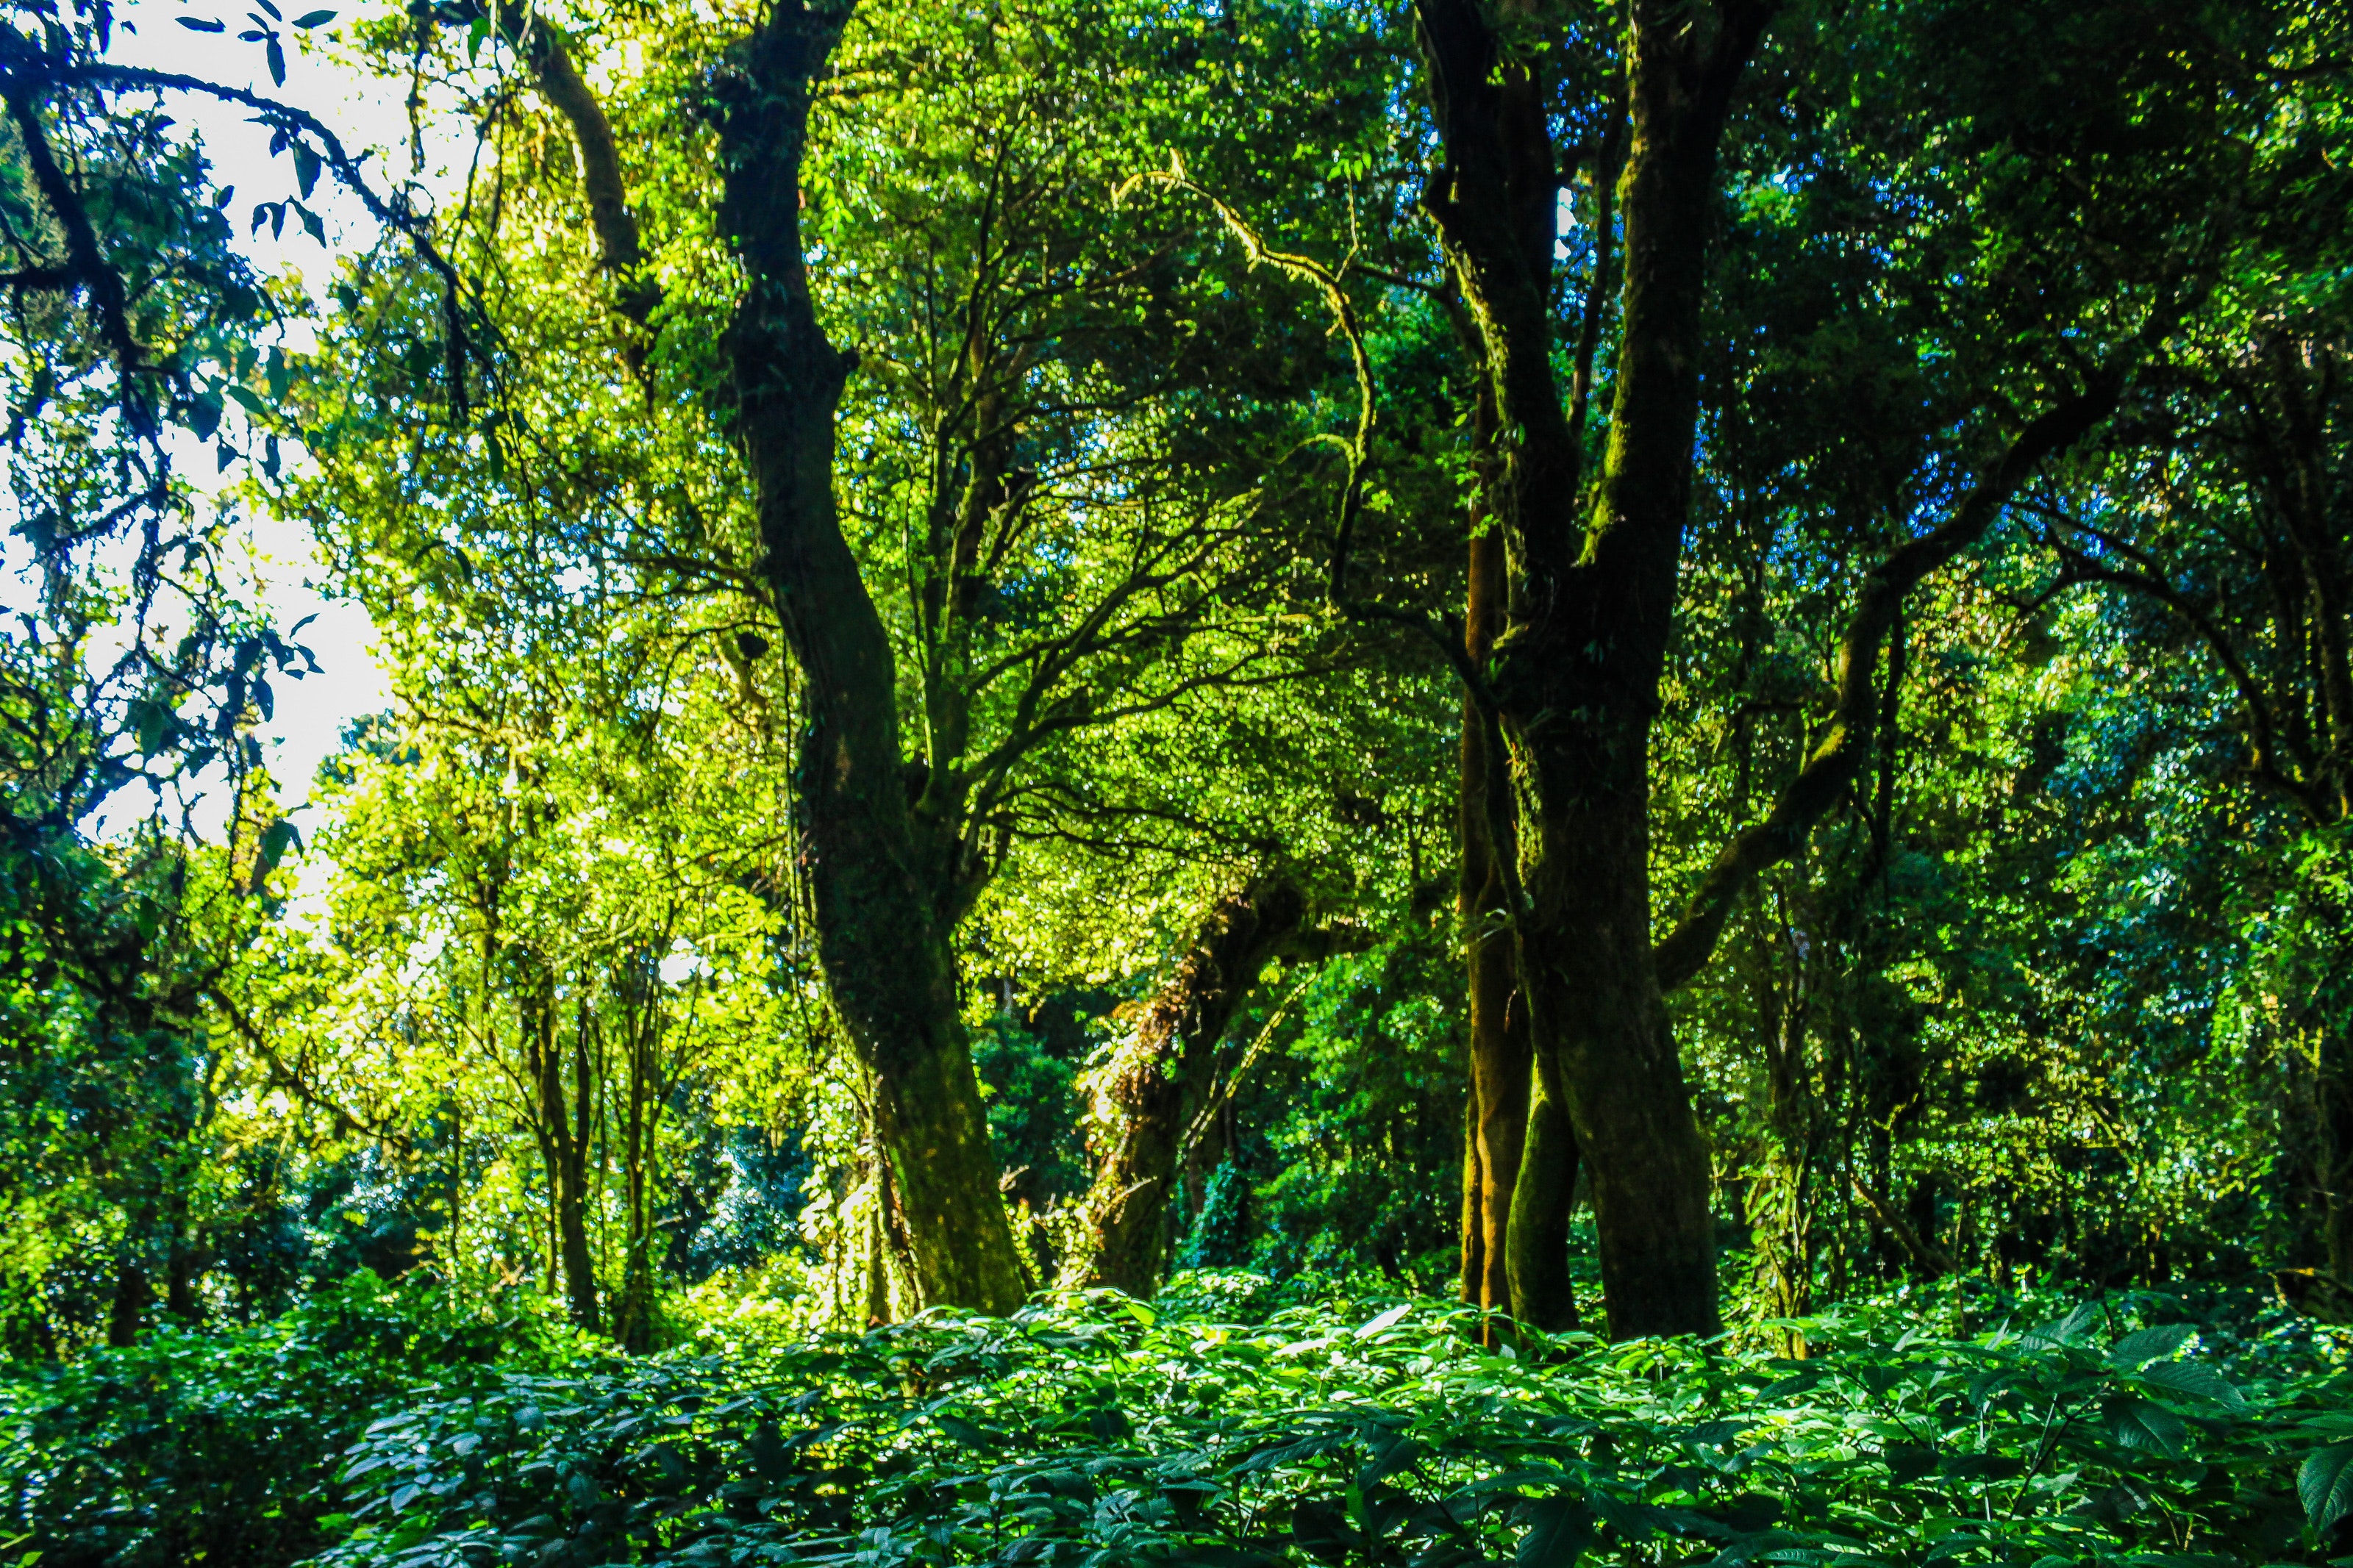
tree, green, natural landscape, nature, vegetation, forest, natural environment, nature reserve, woodland, old growth forest, woody plant, biome, plant, leaf, temperate broadleaf and mixed forest, sunlight, jungle, grove, tropical and subtropical coniferous forests, valdivian temperate rain forest, branch, Northern hardwood forest, botany, grass, trunk, riparian forest, spring, sky, rainforest, wood, temperate coniferous forest, landscape, deciduous, wildlife, plant stem